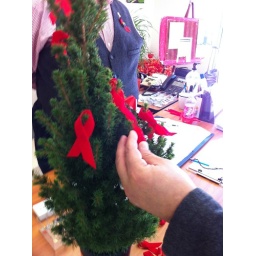
A client places a Red Ribbon on the tree in commemoration of a person we lost to HIV/AIDS.